Université du Québec à Chicoutimi

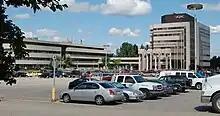
.

It offers over forty undergraduate and graduate programs. The university is especially well known for its researchers in aluminium (with two research centres), forestry, icing (in French, givrage), geology and historical population studies.